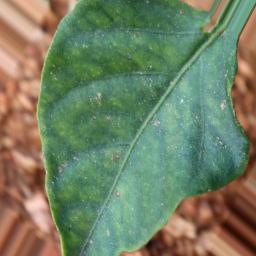
Label: nutritional